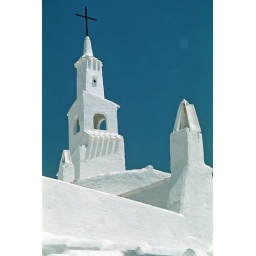
Menorca - Binibequer vell. White church tower and chimney against a deep blue sky.